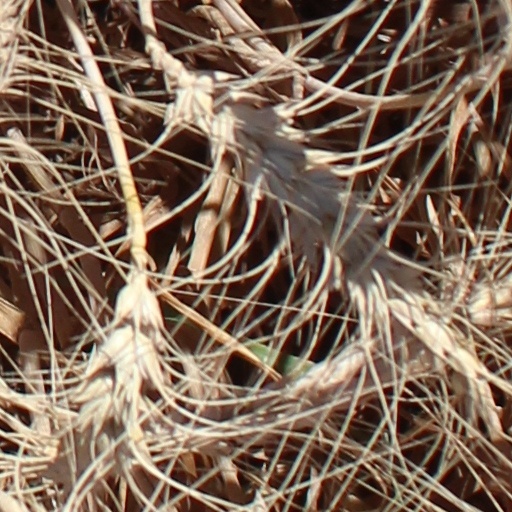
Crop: wheat